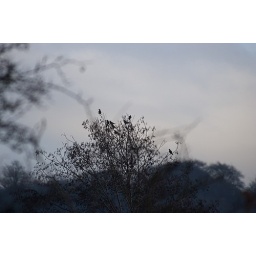
Even more birds in tree